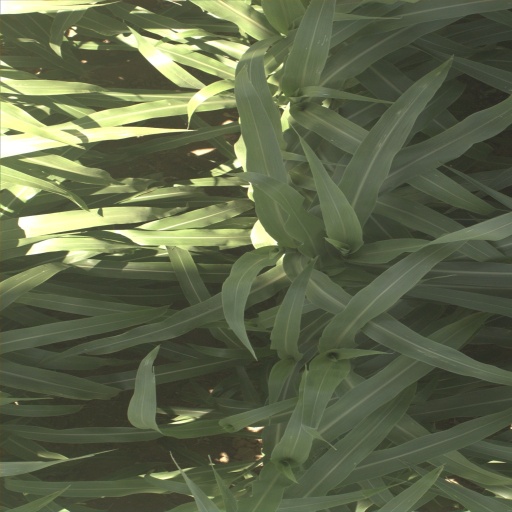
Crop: sorghum